Eliza Roberts (nurse)

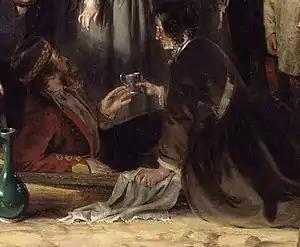
Eliza Roberts - detail of "The Mission of Mercy: Florence Nightingale receiving the Wounded at Scutari" (Jerry Barrett, 1857)

Eliza Roberts (1802–1878) was an English nurse who was among the first group of nurses to accompany Florence Nightingale to Scutari Hospital during the Crimean War. Nightingale regarded her as the best of her nurses and appointed her Head Nurse.